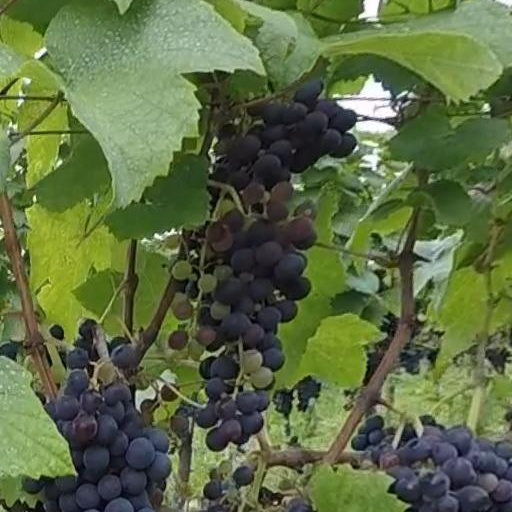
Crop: grape